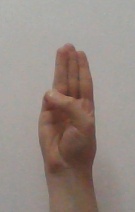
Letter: thaa